Sky position (RA, Dec in degrees): 202.337, 14.061
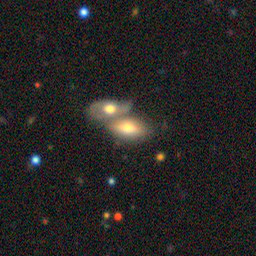
Galaxy morphology: Merging Galaxies